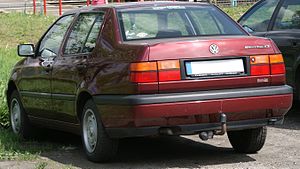
Volkswagen Vento / Generelt
Bagfra
Volkswagen Vento er en bilmodel fra Volkswagen, som blev præsenteret i november 1991 i Bruxelles som efterfølger for Jetta II. Bilen blev modificeret i 1993 og 1995, og var i produktion frem til december 1997.